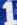
Number: 1